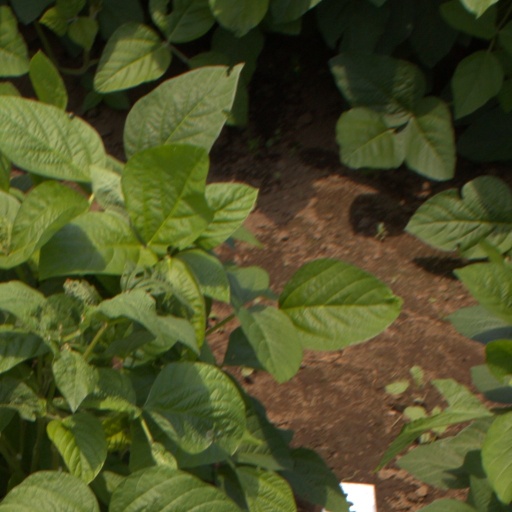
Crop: soybean